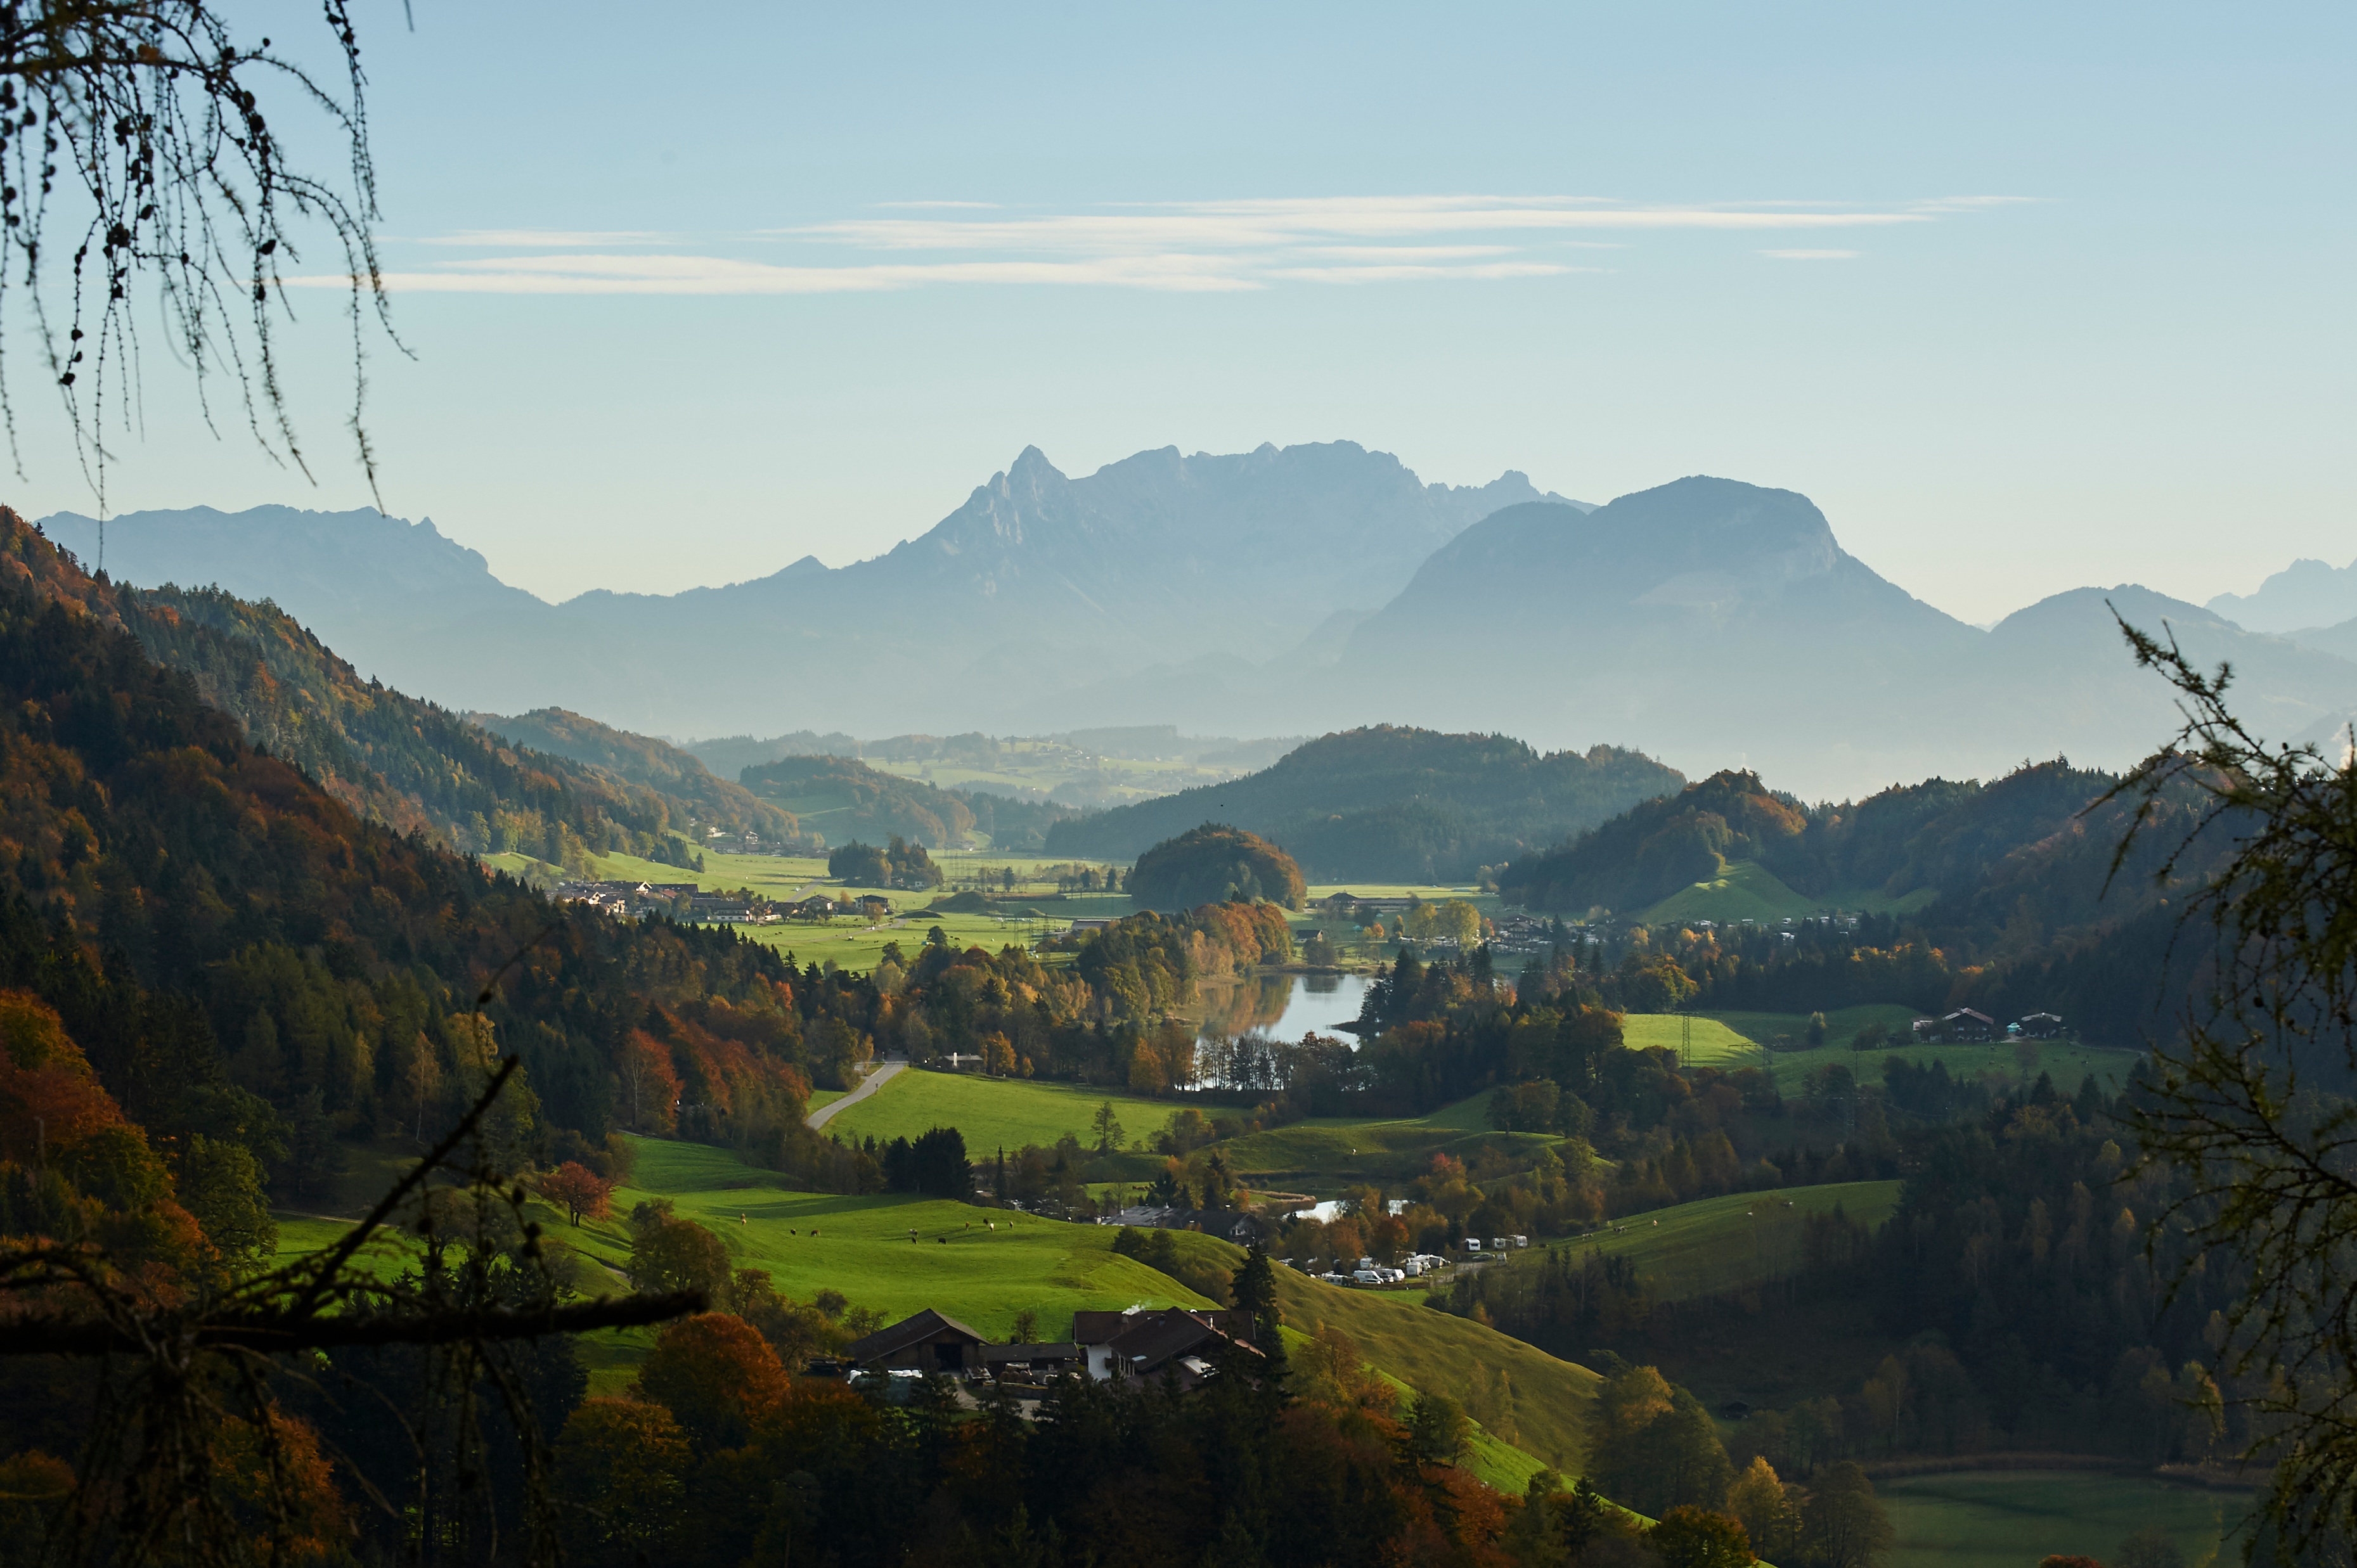
landscape, tree, nature, wilderness, mountain, cloud, morning, hill, lake, river, valley, mountain range, reflection, autumn, alps, plateau, loch, rural area, landform, geographical feature, atmospheric phenomenon, mountainous landforms